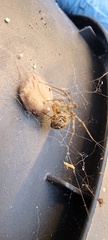
Species: Parasteatoda_tepidariorum